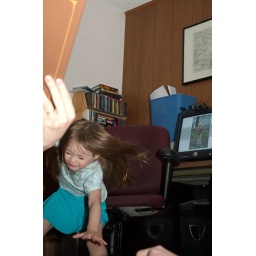
The Bug was spinning herself in the computer chair and managed to get enough speed to toss herself out.